Monarchy of Canada and the Indigenous peoples of Canada

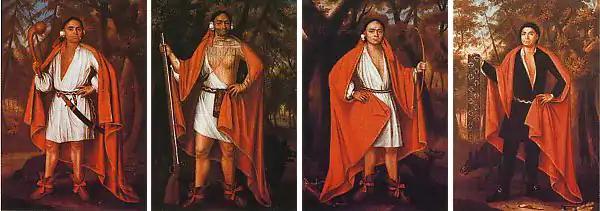
Portraits of the Four Mohawk Kings, painted in 1710, during their visit with Queen Anne

The Great Peace of Montreal was in 1701 signed by the Governor of New France, representing King Louis XIV, and the chiefs of 39 First Nations. Then, in 1710, Indigenous leaders were visiting personally with the British monarch; in that year, Queen Anne held an audience at St. James' Palace with three Mohawk—"Sa Ga Yeath Qua Pieth Tow" of the Bear Clan (called Peter Brant, King of Maguas), "Ho Nee Yeath Taw No Row" of the Wolf Clan (called King John of Canojaharie), and "Tee Yee Ho Ga Row", or "Double Life", of the Wolf Clan (called King Hendrick Peters)—and one Mahican Chief—"Etow Oh Koam" of the Turtle Clan (called Emperor of the Six Nations). The four, dubbed the "Four Mohawk Kings", were received in London as diplomats, being transported through the streets in royal carriages and visiting the Tower of London and St. Paul's Cathedral. But, their business was to request military aid for defence against the French, as well as missionaries for spiritual guidance. The latter request was passed by Anne to the Archbishop of Canterbury, Thomas Tenison, and a chapel was eventually built in 1711 at Fort Hunter, near present-day Johnstown, New York, along with the gift of a reed organ and a set of silver chalices in 1712.